AD 787

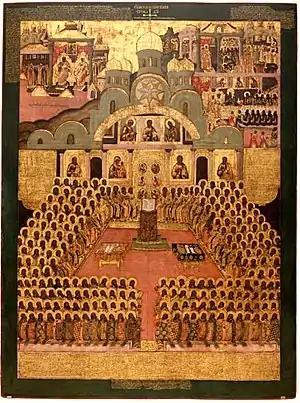
The Second Council of Nicaea (787)

Year 787 (DCCLXXXVII) was a common year starting on Monday of the Julian calendar. The denomination 787 for this year has been used since the early medieval period, when the Anno Domini calendar era became the prevalent method in Europe for naming years.